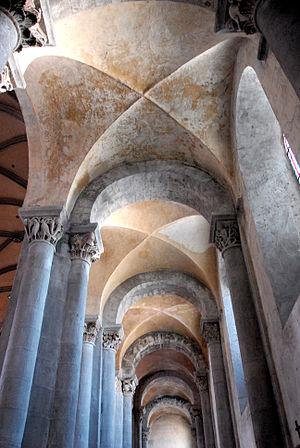
Mozac, voûtes darêtes, arcs-doubleaux, nef latérale nord
L'architecture romane est le premier grand style créé au Moyen Âge en Europe après le déclin de la civilisation gréco-romaine. Son développement est pleinement établi vers 1060 mais les premiers signes de mutation sont différents suivant les régions et il n'y a pas de consensus sur une date des débuts qui vont du VIᵉ au XIᵉ siècle. L'architecture gothique est le style qui lui succède progressivement à partir du XIIe siècle.Le dynamisme monastique, de profondes aspirations religieuses et morales, la spiritualité des routes de pèlerinages dans une Europe rendue à la paix président à la naissance de l'art roman et contribuent à en faire un style vraiment neuf et doué d'une profonde originalité. La volonté de libérer l'Église de la tutelle de pouvoirs séculiers, les croisades, la reconquête chrétienne en Espagne avec l'effondrement du califat de Cordoue, la disparition du mécénat royal ou princier font de l'art roman l'art de toute la chrétienté médiévale.